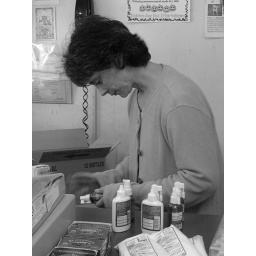
A packet of salt spilled in the box so Tracy had to wipe of each bottle individually